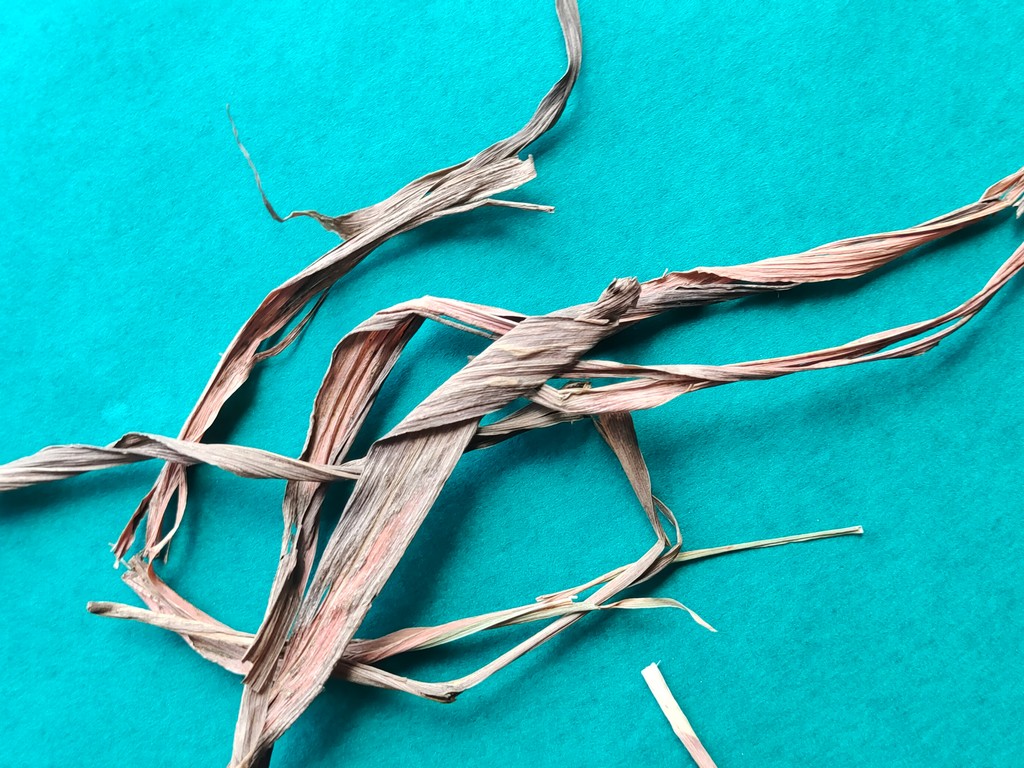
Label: Dried